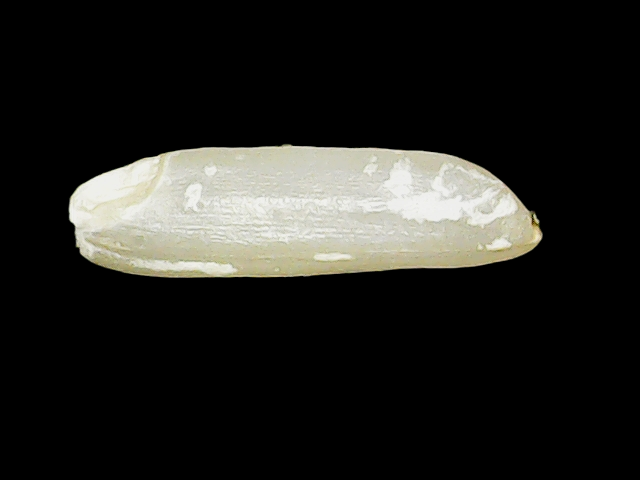
Rice variety: Binadhan14